Tim King

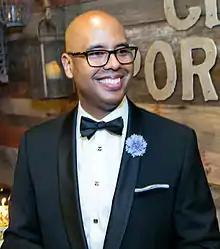
King in 2013

Tim King (born June 15, 1967) is an American educator, non-profit leader, and the founder and CEO of Urban Prep Academies, a network of all-male charter public high schools in Chicago. King and Urban Prep have received international attention for the fact that since the school's first graduating class in 2010, 100% of its graduates have been accepted into a four-year college or university.